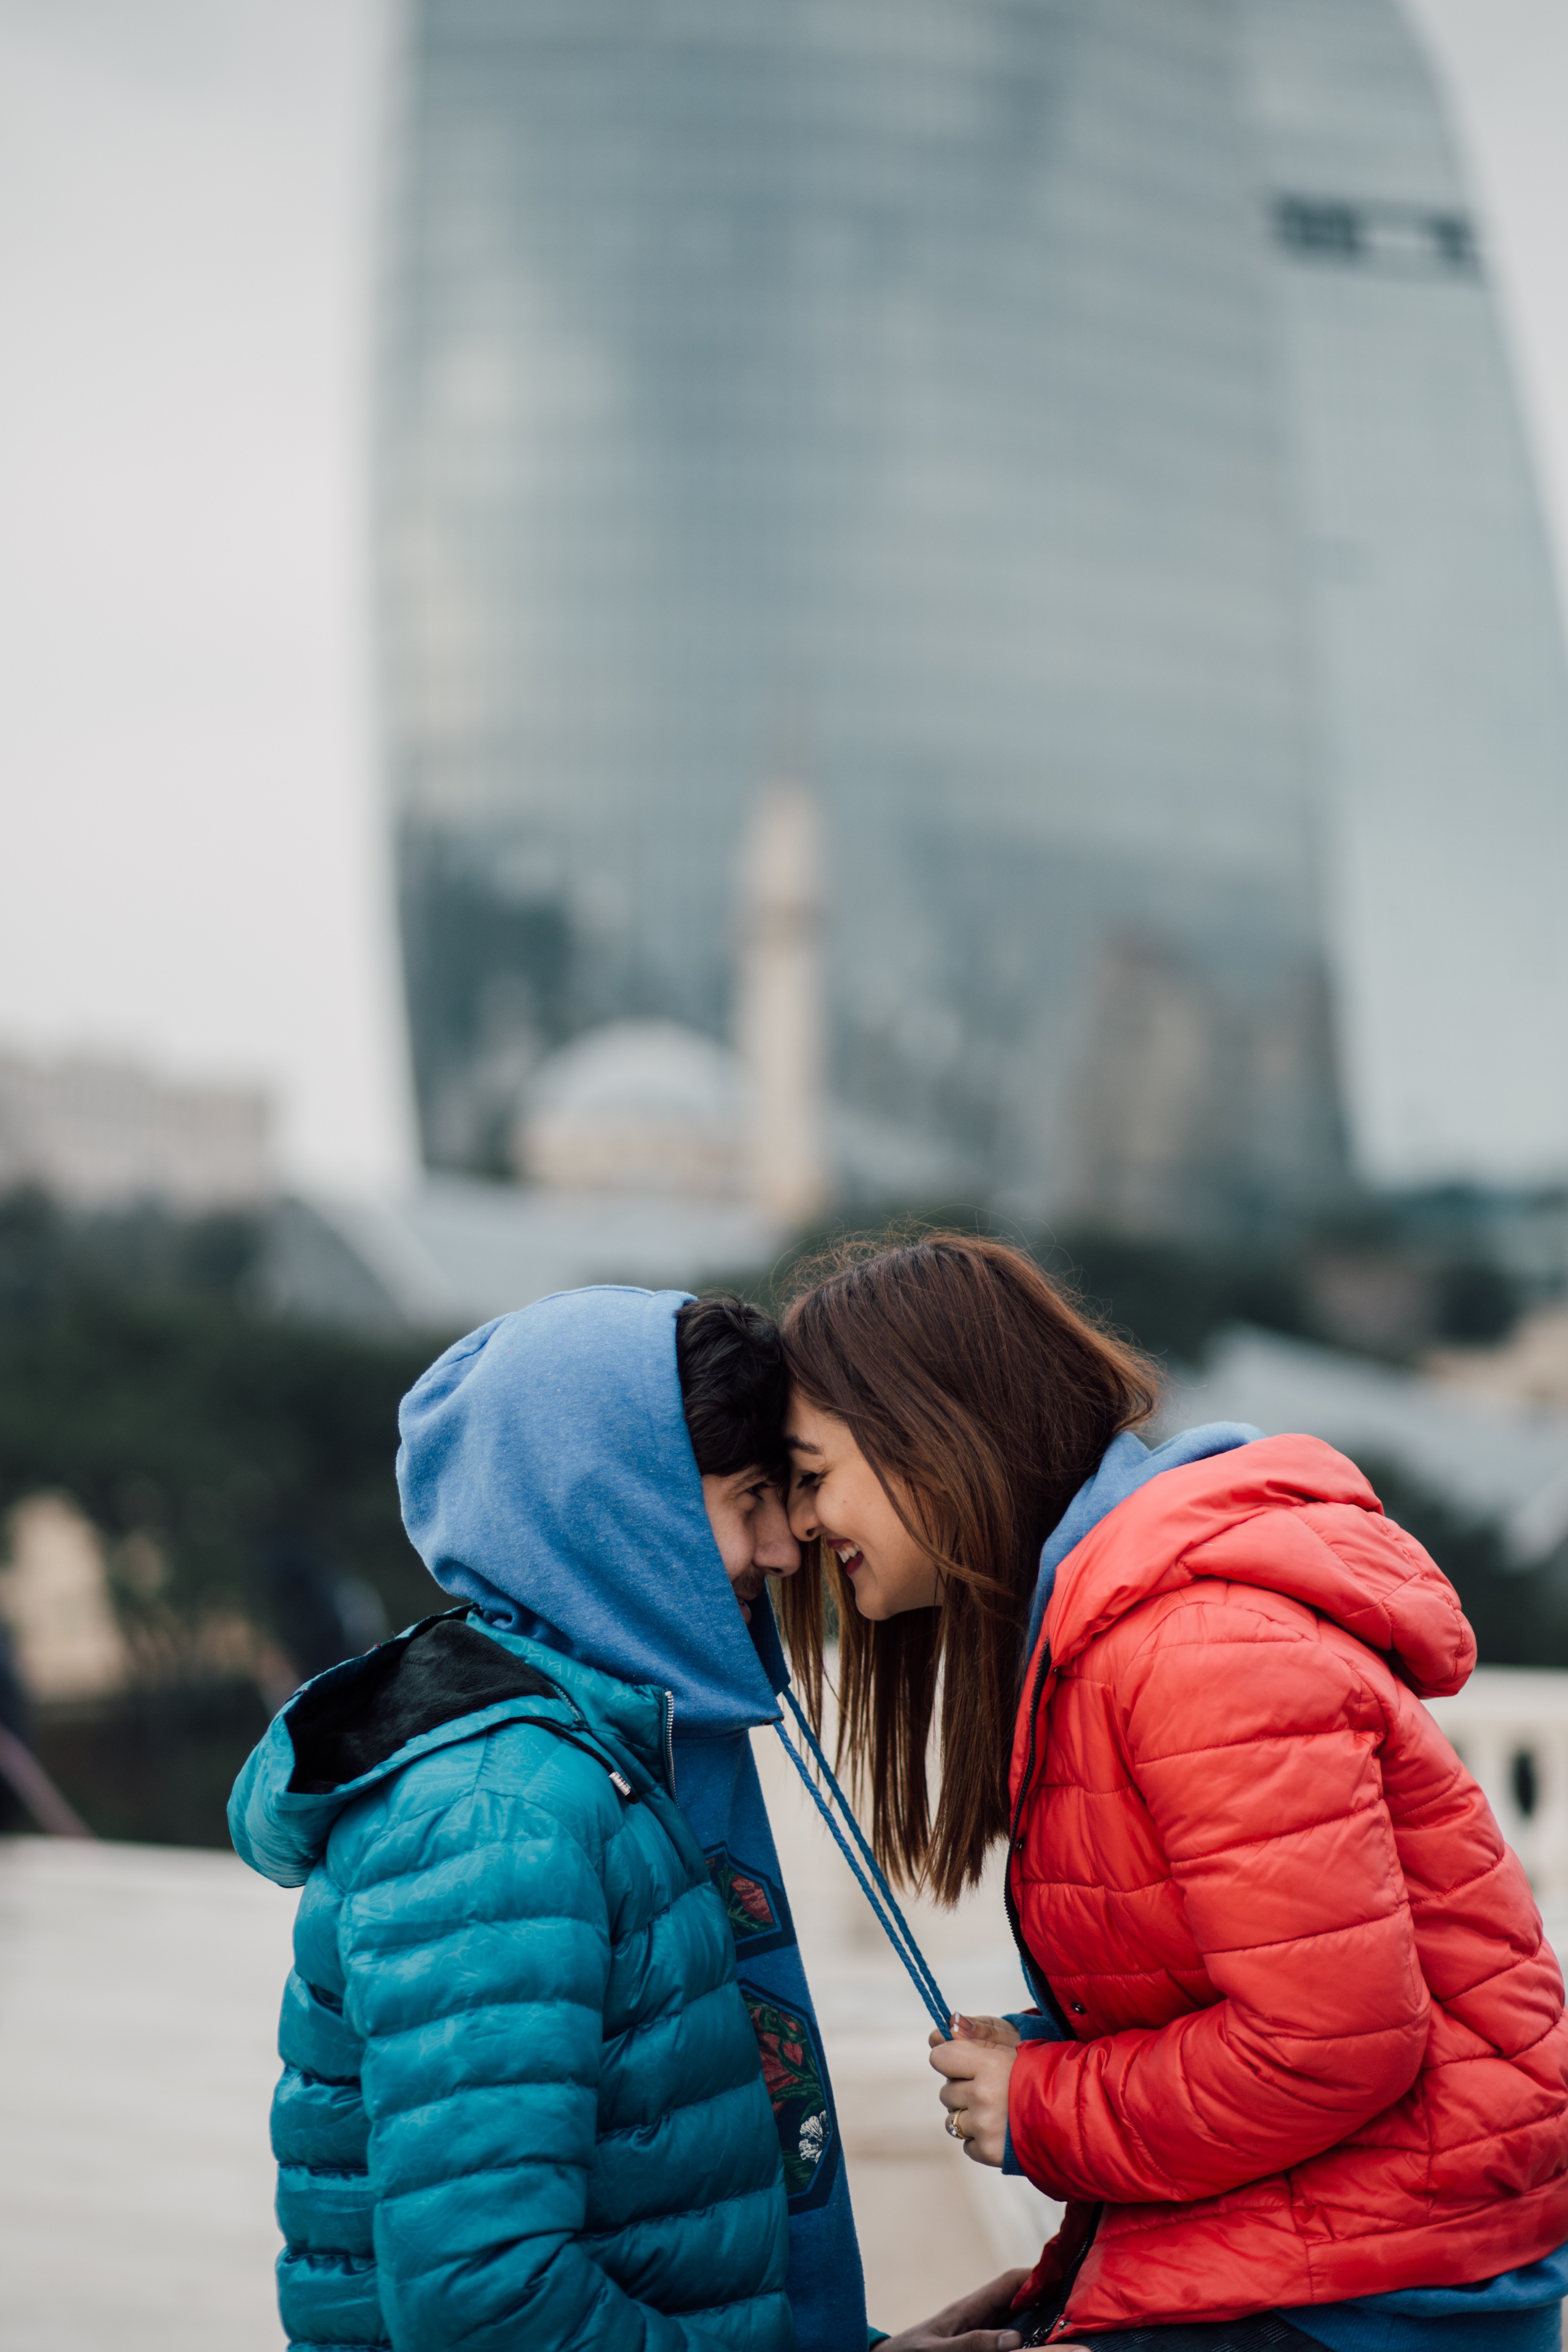
man, woman, photography, red, color, blue, photograph, interaction, photo shoot